Cohen Children's Medical Center

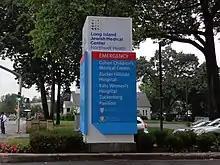
Sign on the LIJ/CCMC campus in New Hyde Park.

In March 2025 Cohen's performed their first heart transplant. The program had been discussed for years but never began the approval process. cohens also plans to build more cardiac catheterization labs and cardiac OR in the future.